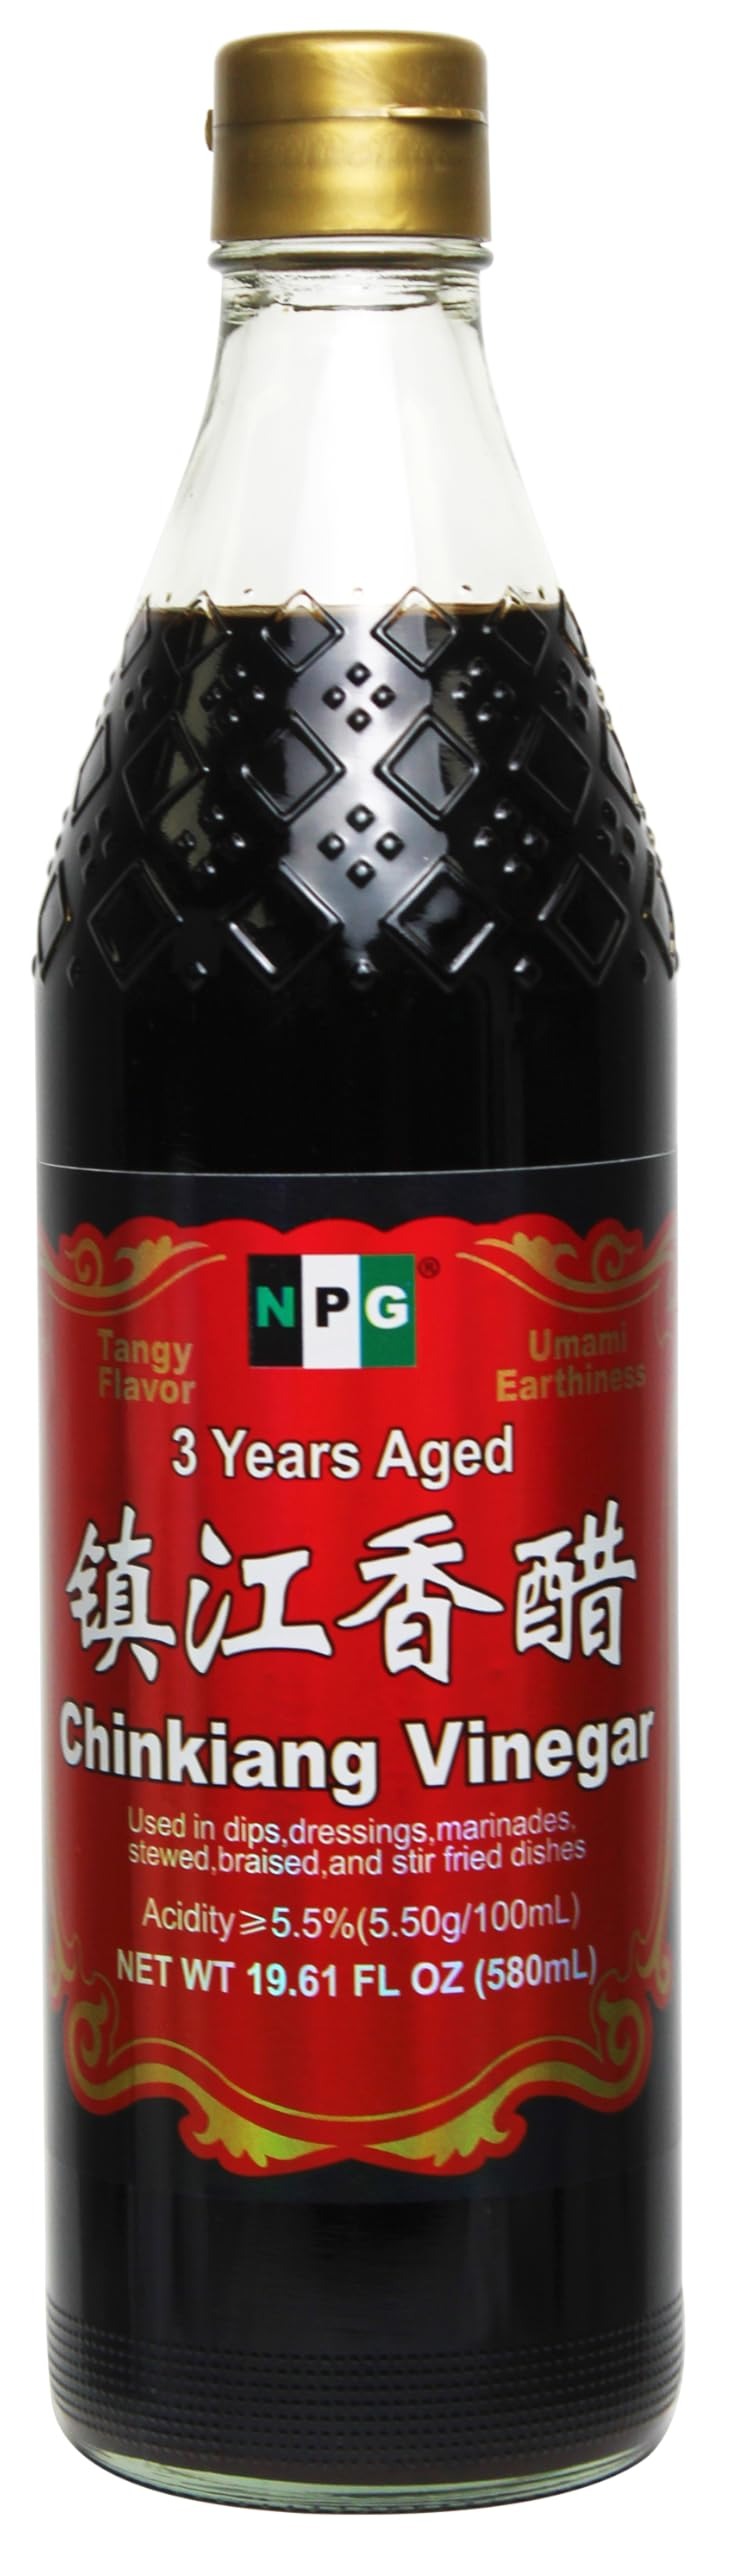
Item Name: NPG Chinkiang Vinegar 19.61 Fl Oz (580ml), 3 Years Aged Zhenjiang Black Rice Vinegar, Naturally Brewed Chinese Black Vinegar For Dumplings, Xiao Long Bao, Sushi, Salad, Marinade, Stir Fry
Bullet Point 1: Black rice vinegar ingredients: water, glutinous rice, wheat bran, rice, sugar, salt, wheat. Contains: Wheat.
Bullet Point 2: Chinkiang vinegar, also called Chinese black vinegar or Chinese brown rice vinegar is widely used in Chinese cuisine.
Bullet Point 3: Chinkiang black vinegar has distinct umami earthiness flavor, lightly acidic, and dark in color, Less sweet than balsamic but with more depth than white wine vinegar.
Bullet Point 4: Made from fermented black glutinous rice. Black vinegar pairs well with soup dumplings, used in dips, dressings, marinades, stewed, braised, and stir fried dishes.
Bullet Point 5: Natural rice vinegar for cooking and sushi. Our cooking vinegar is 100% natural. No preservatives, no artificial colors and no artificial flavors.
Product Description: NPG Chinkiang Vinegar 19.61 Fl Oz (580ml), 3 Years Aged Zhenjiang Black Rice Vinegar, Naturally Brewed Chinese Black Vinegar For Dumplings, Xiao Long Bao, Sushi, Salad, Marinade, Stir Fry
Value: 19.61
Unit: Fl Oz

Price: 14.99